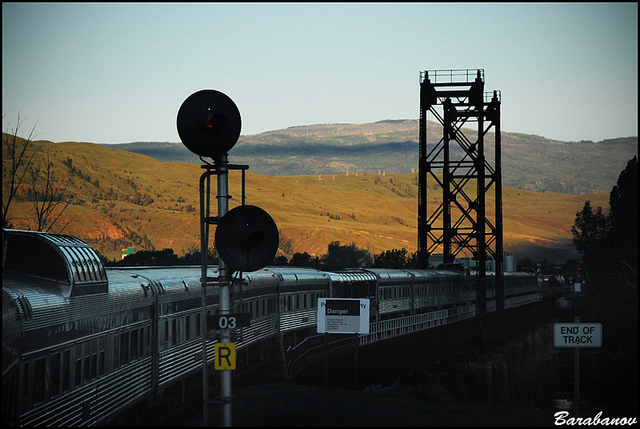
A train station that over looks a mountain range.

A large long train on a steel track.

A very long silver train in front of a mountain.

A silver passenger train can be seen making its way down the track.

a train that is on a train track